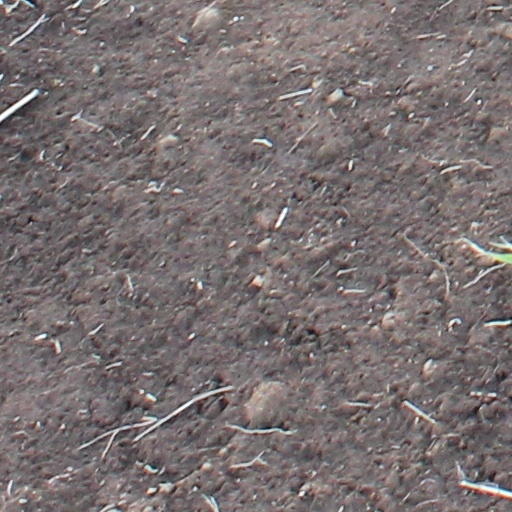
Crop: wheat